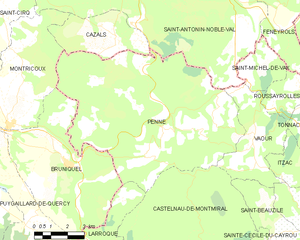
Carte des communes françaises Penne
Penne est une commune française située dans le département du Tarn, en région Occitanie.